Jack Roberts (footballer, born 1867)

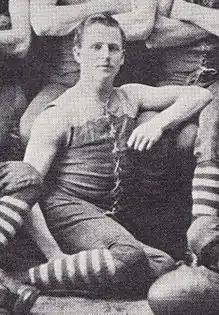
Roberts during his Carlton career

John Alexander Roberts (2 January 1867 – 5 August 1921) was an Australian rules footballer who played with Carlton in the Victorian Football League (VFL).